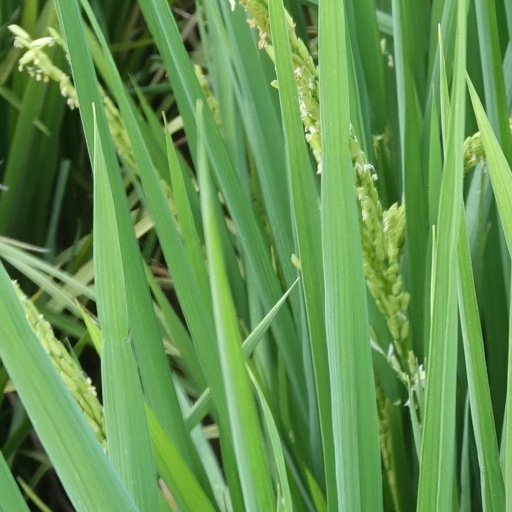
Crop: rice